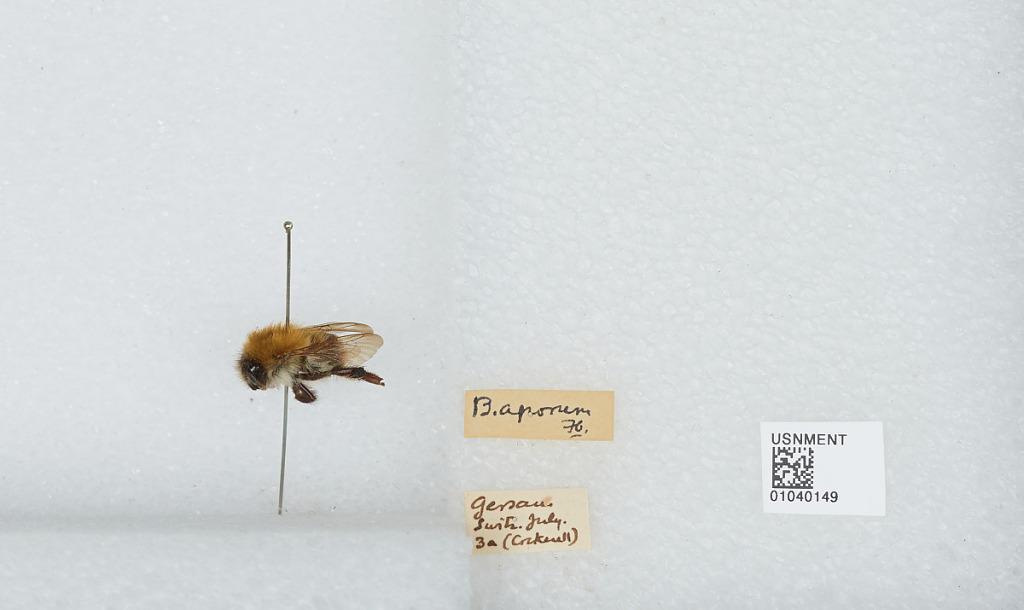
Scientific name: Bombus (Thoracobombus) pascuorum (Scopoli)
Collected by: Cockerell
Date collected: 1930-7-1
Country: Switzerland
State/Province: Schwyz
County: Gersau
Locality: Gersau
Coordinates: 47.0006, 8.52324